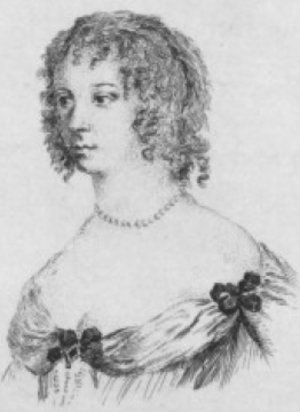
Marie-Thérèse Le Noir de La Thorillière, épouse Carton dite Dancourt, née le 15 juillet 1663 et morte le 11 mai 1725, est une actrice française.
Marie-Thérèse Le Noir de La Thorillière, épouse Carton dite Dancourt, née le 15 juillet 1663 et morte le 11 mai 1725, est une actrice française.